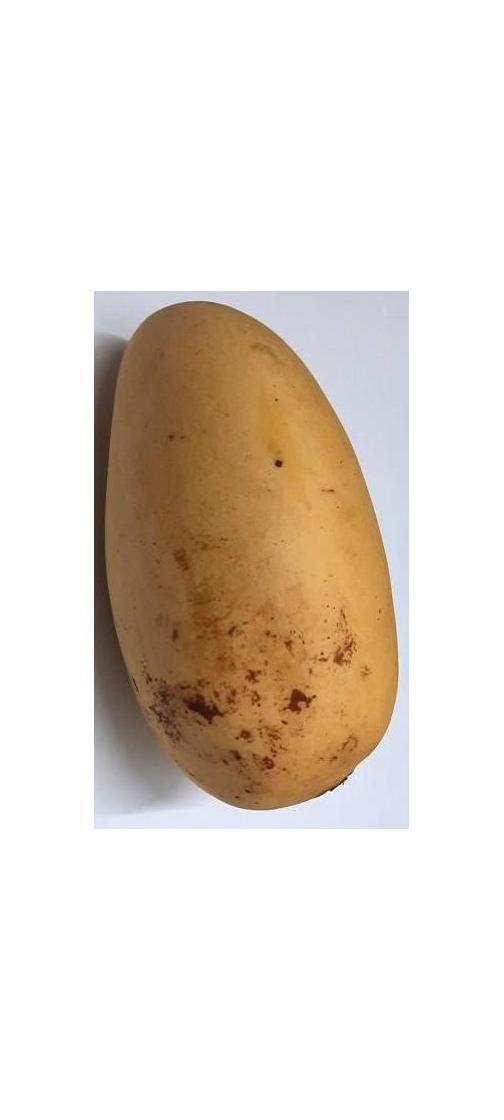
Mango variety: Katimon